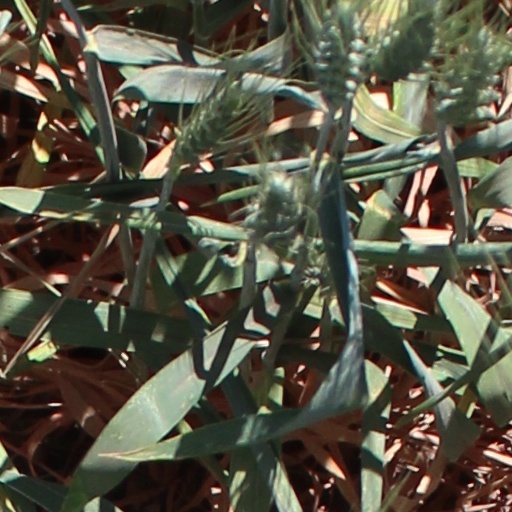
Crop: wheat